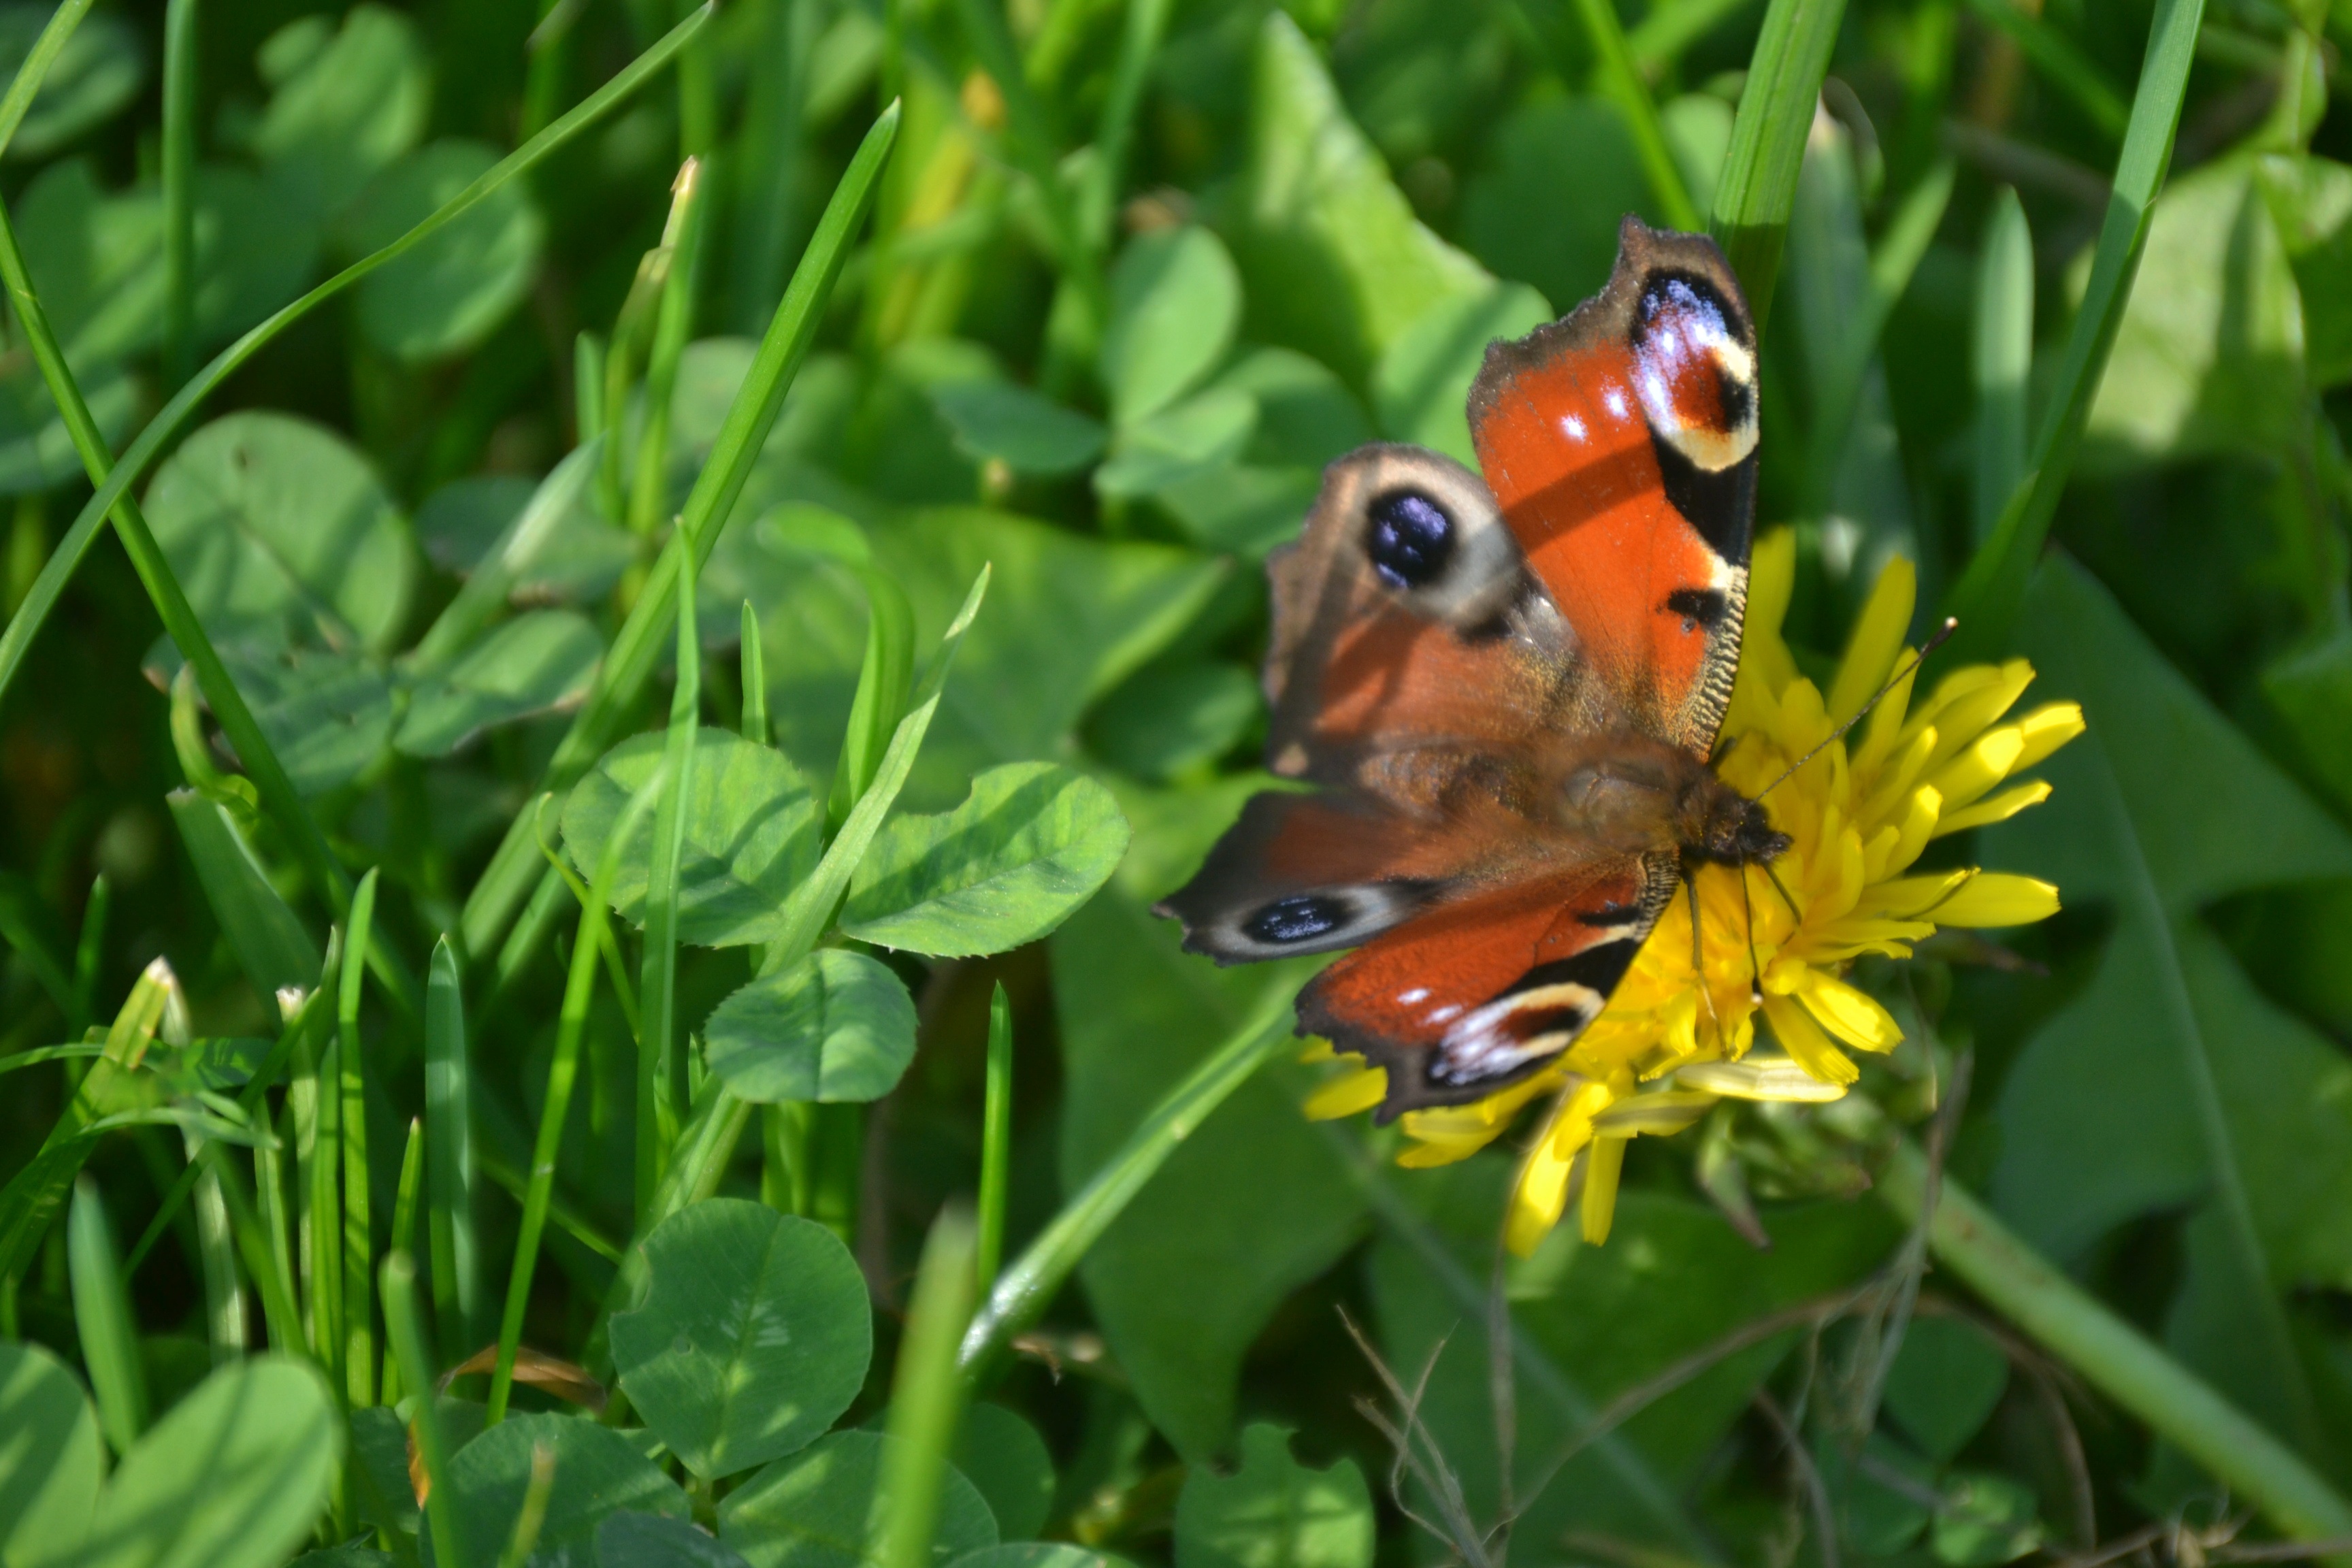
nature, grass, lawn, meadow, flower, wildlife, green, insect, botany, butterfly, yellow, flora, fauna, invertebrate, wildflower, nectar, macro photography, peacock butterfly, moths and butterflies